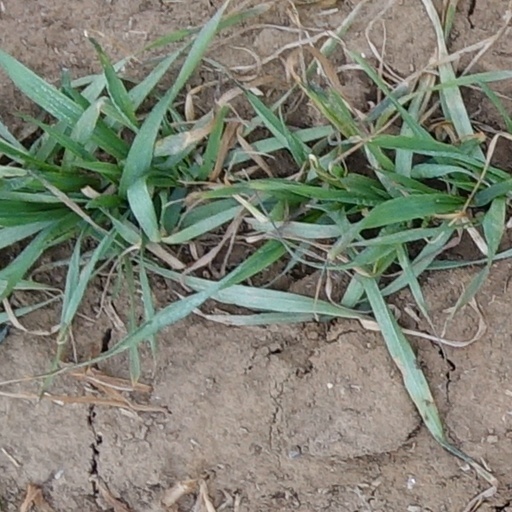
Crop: wheat